Culture of Burundi

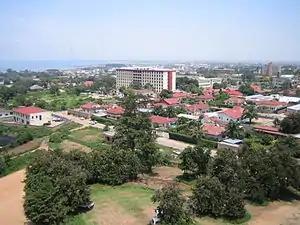
Central Bujumbura, capital of Burundi

In the public education system of Burundi, only one student out of 100 will be able to attend university. The public elementary schools are mostly taught in Kirundi with a few French classes, and secondary schools and universities are taught in French. It creates difficulties that result in the alienation of local communities, affecting girls more than boys. Recently Burundi has added Kiswahili and English to the curriculum, creating an even wider gap in the population. For the past decade, there has been a shortage of staff, faculty, and material in the public sector as well.